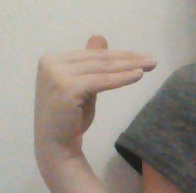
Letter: khaa